Monica Waldvogel

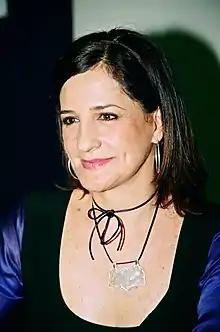
Waldvogel at the 2009

Monica Waldvogel (born February 9, 1956, in São Paulo) is a Brazilian journalist.